Renate Mannhardt

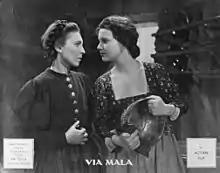
Mannhardt (right) in "Via Mala"

Renate Mannhardt (1920–2013) was a German actress. She starred in Peter Lorre's 1951 film "The Lost One".